Casimir Pulaski

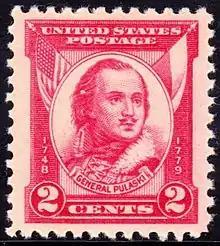
United States postage stamp featuring General Casimir Pulaski. Issue of 1931, 2 cents.

The United States has long commemorated Pulaski's contributions to the American Revolutionary War; on October 29, 1779, the United States Congress passed a resolution that a monument should be dedicated to him, but the first monument to him, the Casimir Pulaski Monument in Savannah, Georgia, was not built until 1854. A bust of Pulaski was added to a collection of other busts of American heroes at United States Capitol in 1867. On May 11, 1910, US President William Taft revealed a Congress-sponsored General Casimir Pulaski statue.